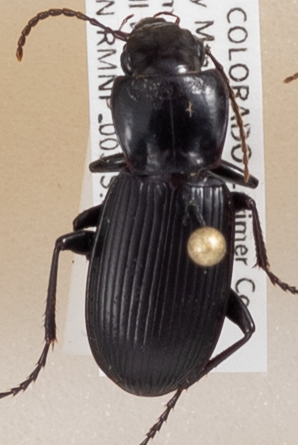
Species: Pterostichus protractus
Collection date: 2018-09-03
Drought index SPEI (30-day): -1.34
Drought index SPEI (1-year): -1.45
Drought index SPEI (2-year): -0.62